Effects of nicotine on human brain development

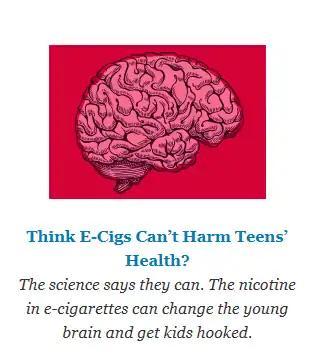
Image of human brain with text below it stating, "Think E-Cigs Can't Harm Teens' Health? The science says they can. The nicotine in e-cigarettes can change the young brain and get kids hooked."

There is accumulating research concerning the negative effects of nicotine on prenatal brain development. Vaping during pregnancy can be harmful to the fetus. There is no supporting evidence demonstrating that vaping is safe for use in pregnant women. Nicotine accumulates in the fetus because it goes through the placenta. Nicotine has been found in placental tissue as early as seven weeks of embryonic gestation, and nicotine concentrations are higher in fetal fluids than in maternal fluids. Nicotine can lead to vasoconstriction of uteroplacental vessels, reducing the delivery of both nutrients and oxygen to the fetus.